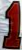
Number: 1